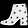
Label: Ankle boot